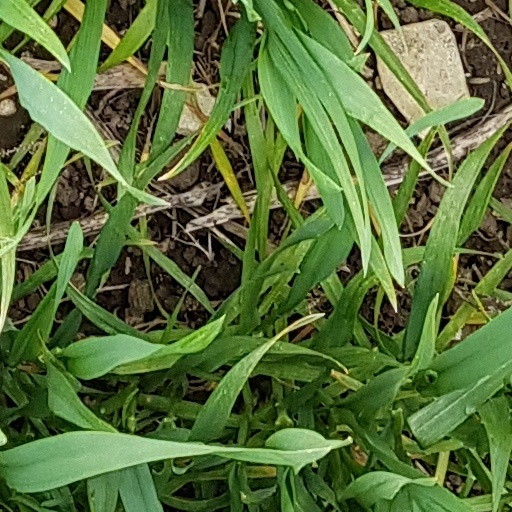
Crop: wheat